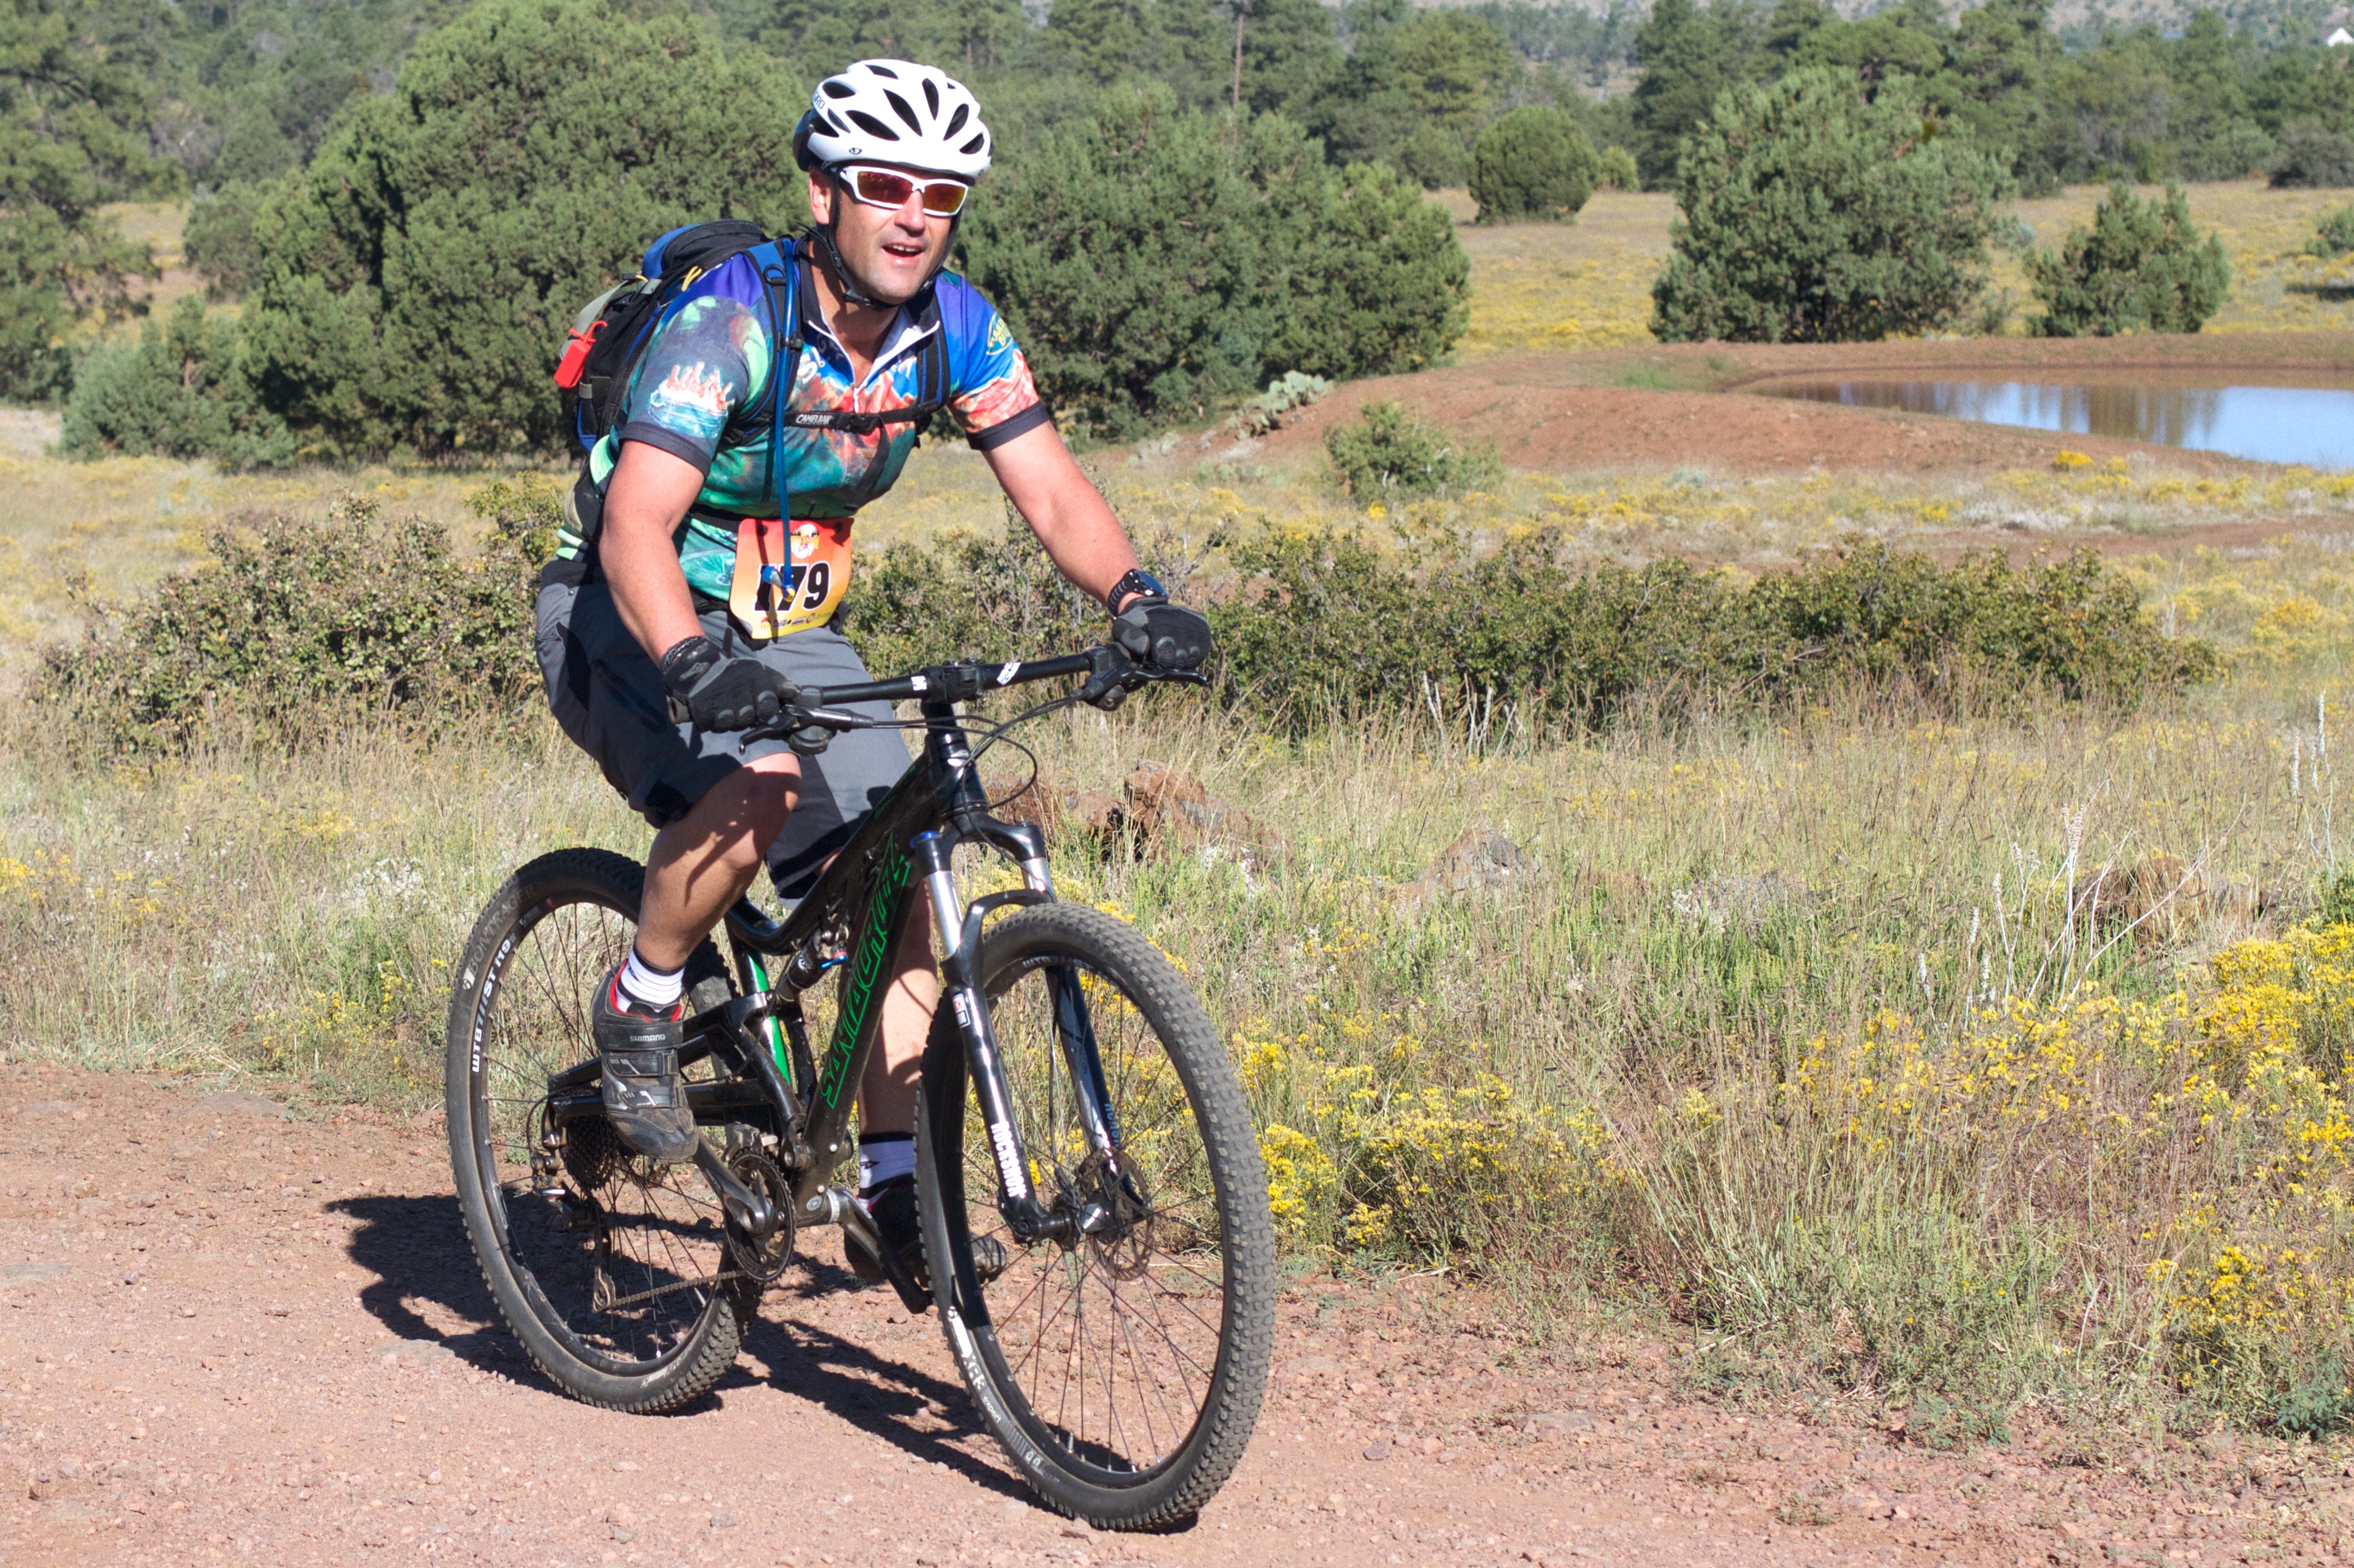
bicycle, vehicle, extreme sport, sports equipment, mountain bike, cycling, race, sports, fotr, mountain biking, road cycling, cycle sport, cyclo cross bicycle, cyclo cross, bicycle racing, downhill mountain biking, road bicycle, endurance sports, racing bicycle, road bicycle racing, duathlon, mountain bike racing, cross country cycling